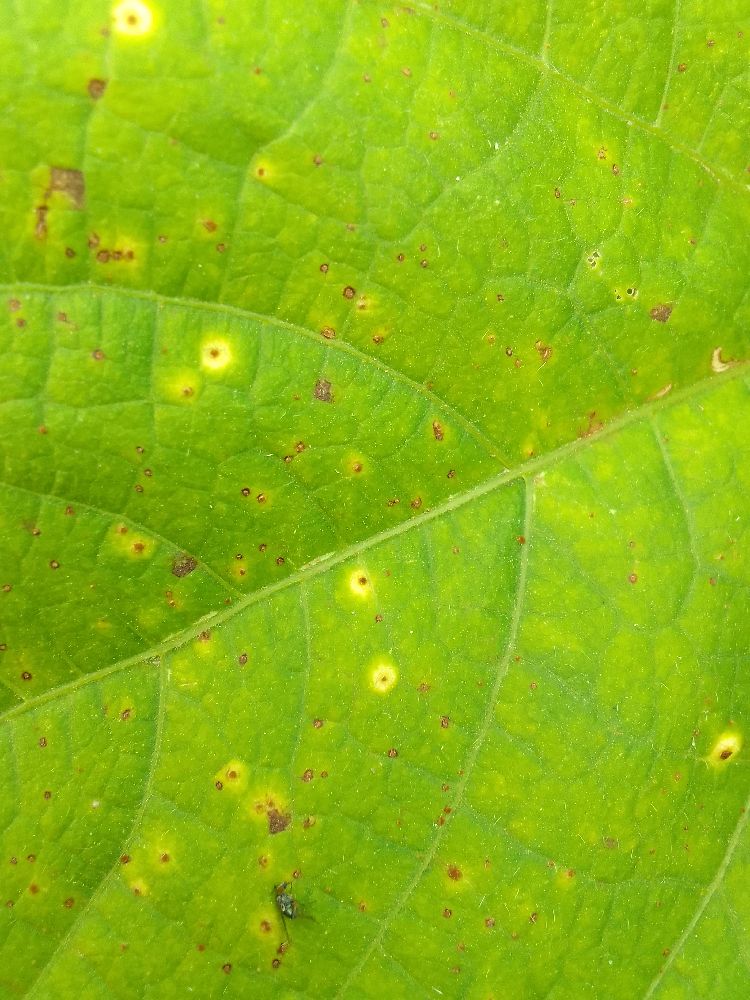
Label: rust